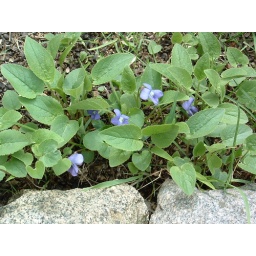
Just some little blue flower that came up in the spring